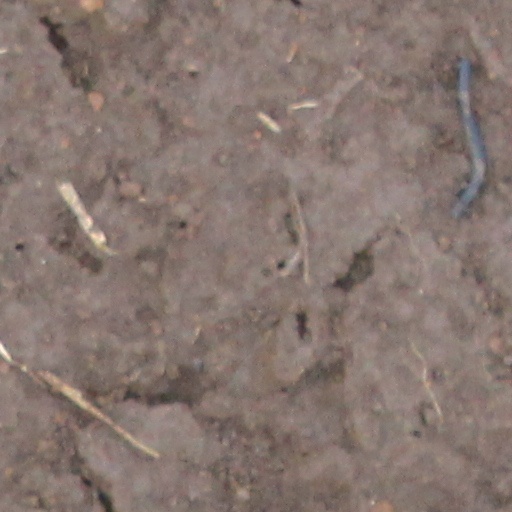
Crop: wheat